History of Andalusia

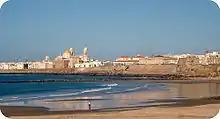
View of Cadiz, where the American commerce was transferred in 1717

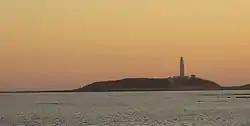
Cape Trafalgar, on whose shores the homonymous battle took place

The crises of the 17th century had their culmination with the War of the Spanish Succession, which had hardly any repercussions in Andalusia, which was from the beginning on the side of Philip of Anjou. However, the English and Dutch squadron attacked in 1702 the Atlantic coast near Cadiz, and although they failed in their attempt to establish themselves there, they captured Gibraltar in 1704 taking advantage of its defenselessness, remaining in English hands after the Treaty of Utrecht.